Lancia Fulvia

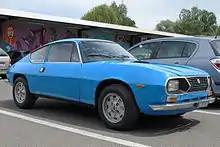
Lancia Fulvia Sport 1600 Zagato

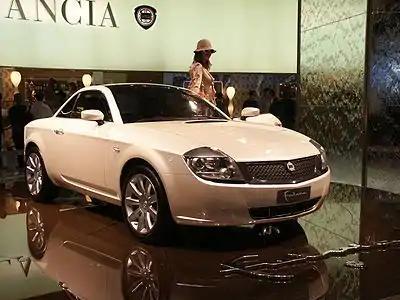
Lancia Fulvia Coupé Concept at IAA 2003

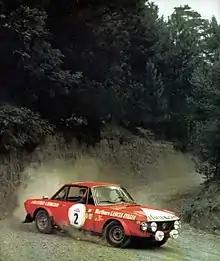
Amilcare Ballestrieri won the 1972 Rallye Sanremo on Lancia-Marlboro Fulvia Coupé HF 1.6

The Fulvia Sport was a fastback two-seater based on Coupé mechanicals, built for Lancia by Zagato — where it had also been designed, by Ercole Spada. The Sport was commissioned by Lancia to Zagato as more aerodynamic and sportier version of the coupé, which could be used in road and track competitions.